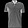
Label: T - shirt / top